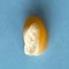
Maize quality: Good